Blair House

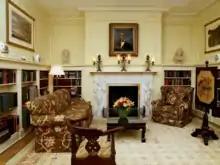
The library at the President's Guest House hosts a collection of books deposited by the home's former guests.

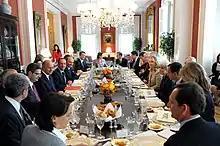
U.S. Secretary of State Hillary Clinton hosts a working lunch for French president François Hollande in the Treaty Room in 2012

The Dillon Drawing Room, which was originally known as the Lee Drawing Room, was renamed in honor of former U.S. secretary of the treasury C. Douglas Dillon, who donated its unique wallpaper, a Chinese print from 1770. Dillon's wife Phyllis purchased the wallpaper on the recommendation of interior designer Eleanor Brown in 1964. The wallpaper was removed and refurbished between 1982 and 1988. The room is furnished with 18th-century English pieces, along with Chinese vases from the Ming and Qing (Kangxi reign) dynasties. The Dillon Drawing Room is used by resident heads-of-state and chiefs of government to formally receive visitors.